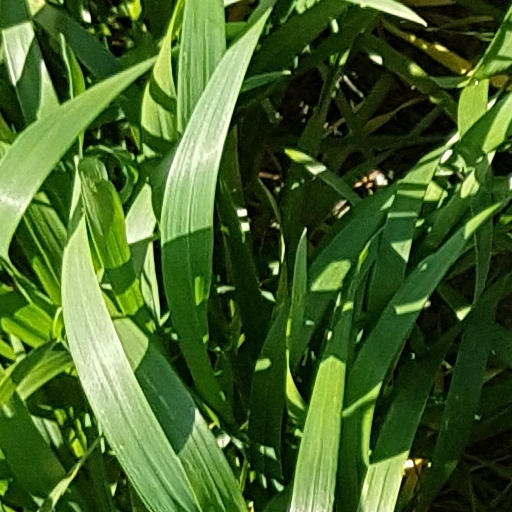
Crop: wheat